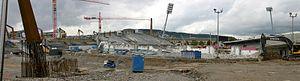
La démolition de l'ancien Letzigrund en 2006
Le stade du Letzigrund est un stade situé à Zurich. Il accueille chaque année le fameux meeting d'athlétisme Weltklasse Zürich qui fait partie de la Diamond League. Ce stade aura été le théâtre de 27 records du monde et aura vu défiler les plus grands de ce sport. En 2006, il fut entièrement détruit pour faire place à un tout nouveau stade dans l'optique de l'Euro 2008.